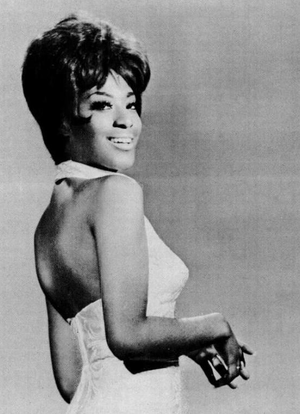
Marlena Shaw est une chanteuse américaine.